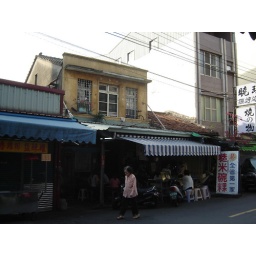
took this while waiting in line for a cup of green tea